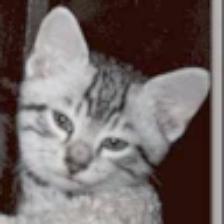
Label: NonHuman